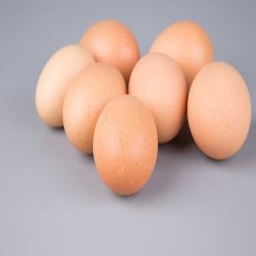
Label: eggshells